Sexuality in older age

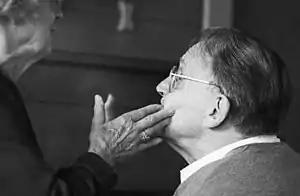
Exchange of affections among seniors in an old people's home

Sexuality in older age concerns the sexual drive, sexual activity, interests, orientation, intimacy, self-esteem, behaviors, and overall sexuality of people in middle age and old age, and the social perceptions concerning sexuality in older age. Older people engage in a variety of sexual acts from time to time for a variety of reasons. Desire for intimacy does not disappear with age, yet there are many restrictions placed on the elderly preventing sexual expressions and discouraging the fulfillment of sexual needs. Sexuality in older age is often considered a taboo, yet it is considered to be quite a healthy practice; however, this stigma can affect how older individuals experience their sexuality. While the human body has some limits on the maximum age for reproduction, sexual activity can be performed or experienced well into the later years of life.